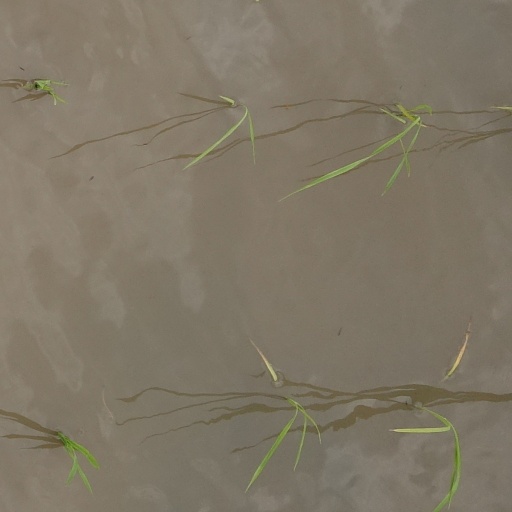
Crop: rice